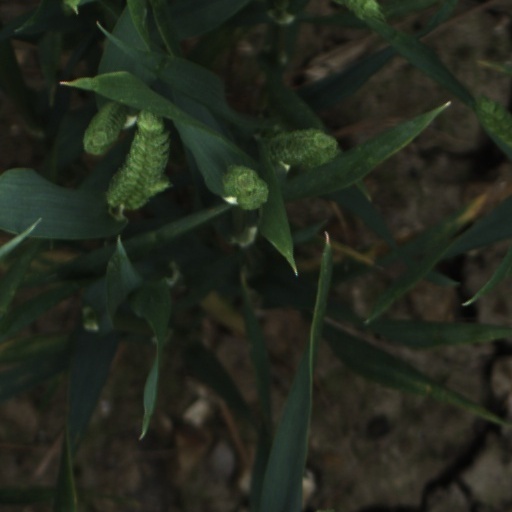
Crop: wheat